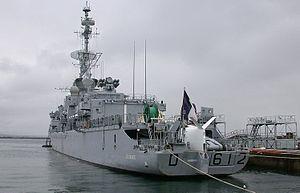
La lutte anti-sous-marine désigne l'ensemble des tactiques de combat et de protection contre la menace représentée par les sous-marins. Elle met en œuvre plusieurs moyens complémentaires :